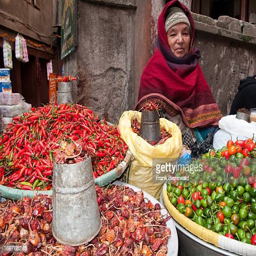
vegetables sold on the streets